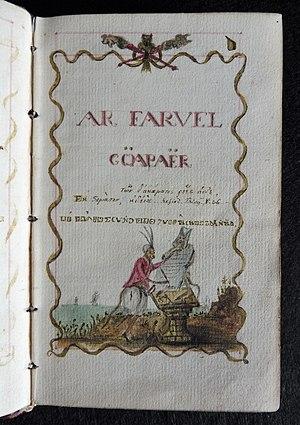
Manuscrit autographe, collection particulière. Cliché Estelle Boudillet, 2017.
François Nicolas Pascal de Kerenveyer, né le 13 juin 1729 à Roscoff, mort le 31 mai 1794 à Beauvais, est un général, poète et écrivain de la Révolution française.